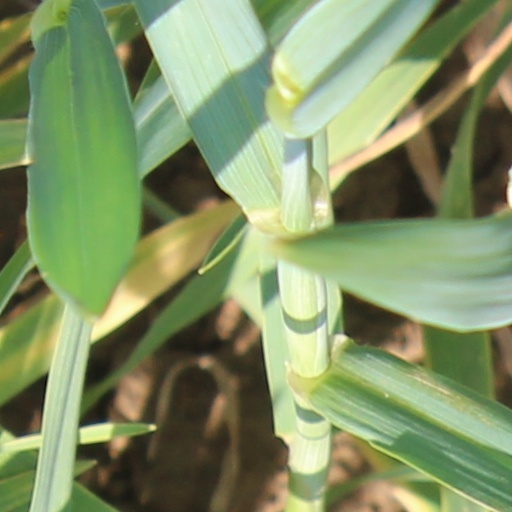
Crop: wheat